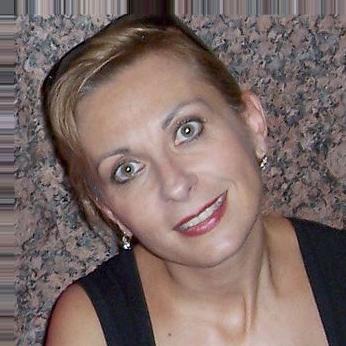
Age: 42